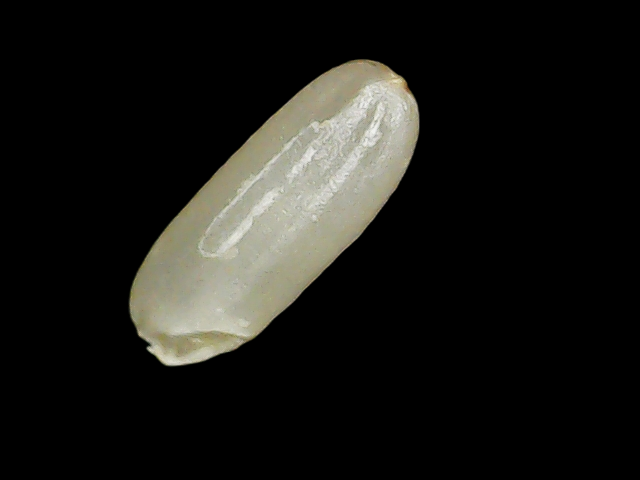
Rice variety: Binadhan10